Papilio glaucus

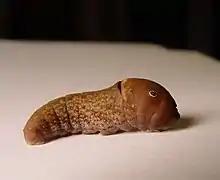
Fifth instar caterpillar, shortly before pupating

Females lay their eggs singly on the host plant leaves, preferring to oviposit on host plants near nectar sources. The egg is round and green, later turning yellowish green with reddish dots. The size of the egg is large for a butterfly, being 0.8 millimeters (0.03 in) in height and 1.2 millimeters (0.05 in) in width. It takes between 4 and 10 days to hatch.